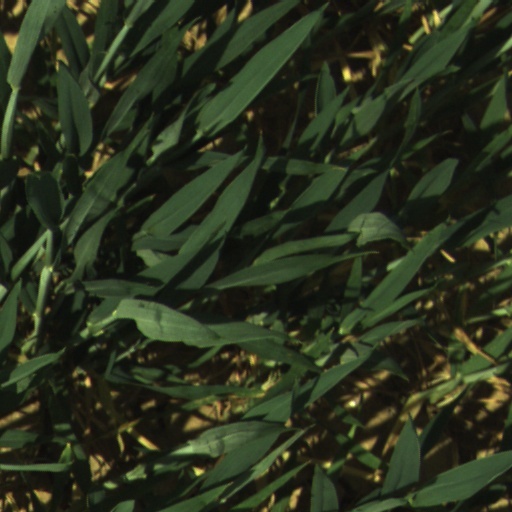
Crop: wheat